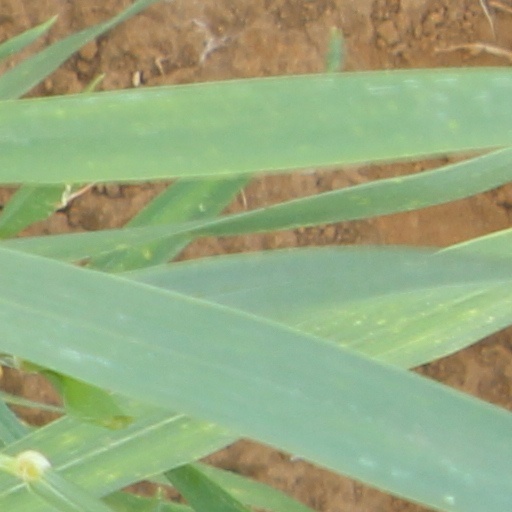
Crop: wheat